Mutualism (biology)

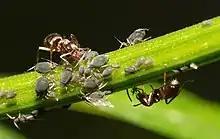
Ants and aphids

Service-resource relationships are common. Three important types are pollination, cleaning symbiosis, and zoochory.